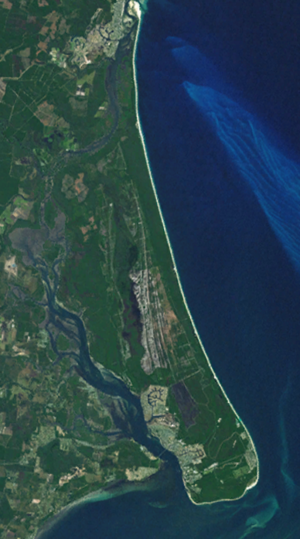
L’île Bribie, également connue sous le nom aborigène de Boorabee, est une île australienne située dans le Queensland, à environ 70 kilomètres au nord de Brisbane, dans le comté de Caboolture.